Subwoofer

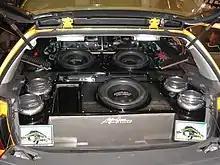
Multiple subwoofers in a hatchback car

Automobiles are not well suited for the "hidden" subwoofer approach due to space limitations in the passenger compartments. It is not possible, in most circumstances, to fit such large drivers and enclosures into doors or dashboards, so subwoofers are installed in the trunk or back seat space. Some car audio enthusiasts compete to produce very high sound pressure levels in the confines of their vehicle's cabin; sometimes dangerously high sound pressure levels. The "SPL wars" have drawn much attention to subwoofers in general, but subjective competitions in sound quality ("SQ") have not gained equivalent popularity. Top SPL cars are not able to play normal music, or perhaps even to drive normally as they are designed solely for competition. Many non-competition subwoofers are also capable of generating high levels in cars due to the small volume of a typical car interior. High sound levels can cause hearing loss and tinnitus if one is exposed to them for an extended period of time.